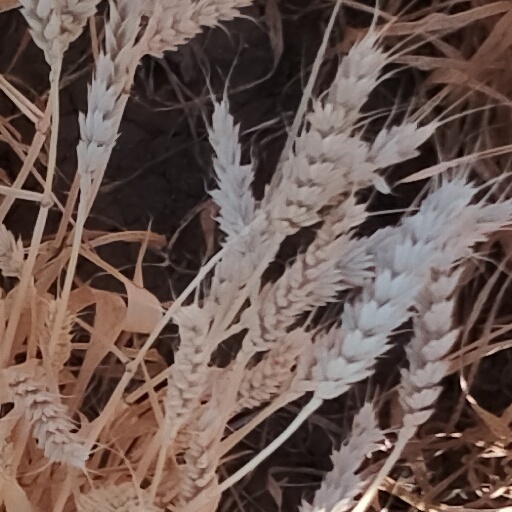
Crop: wheat